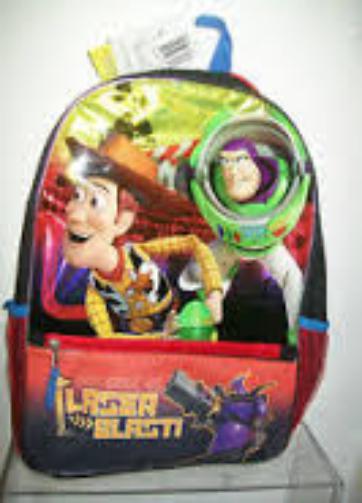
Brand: Buzz Blasts
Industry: Food